Ganapatrao Maharaj Kannur

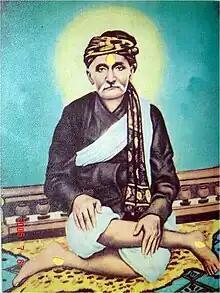
Shri Samartha Sadaguru Bhausaheb Maharaj

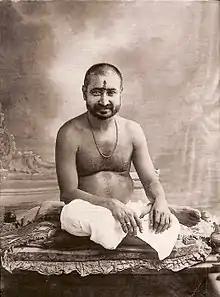
Shri Samartha Sadaguru Siddharameshwar Maharaj

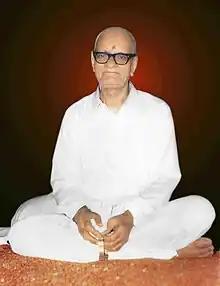
Sri Samartha Sadaguru Ganapatrao Maharaj Kannur

Maharaj traces his "sampradaya" to the Navanath Sampraday. It was started by Adiguru Shri Dattatreya, and was further carried by the Navanaths, the Holy Nine Gurus.